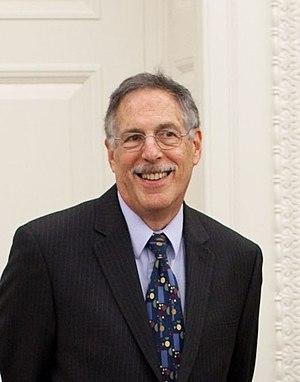
Peter Arthur Diamond est un économiste américain né le 29 avril 1940 à New York. En 2011, il est professeur au Massachusetts Institute of Technology.